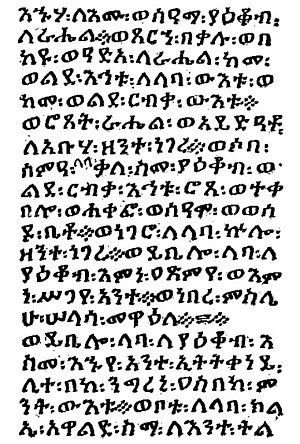
Ge'ez-alfabetet
Udsnit af Første Mosebog med ge'ez-skrift.
"Ge'ez-alfabetet, også kaldet etiopisk eller fidäl, hvilket betyder ""skrivning"" eller ""alfabet"". Skriften er sandsynligvis udviklet af et alfabet, der blev brugt i det gamle sumeriske område Pa'az, og er relateret til andre semitiske skriftsystemer.